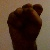
The image shows a hand gesture representing the letter 'S' in Indian Sign Language.